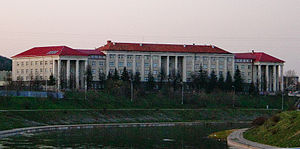
Žvėrynas / Galleri
Žvėrynas seniūnija er en bydel i Vilnius på Neris' højre bred, vest for Senamiestis, Vilnius' Gamle Bydel, og umiddelbart vest for den litauiske parlamentsbygning Seimas. Neris omkranser Žvėrynas på tre sider, på den fjerde side grænser Žvėrynas seniūnija op til Šnipiškės og Karoliniškės. På den anden side af floden, mod nordvest, ligger Vingio parkas i Vilkpėdė seniūnija.